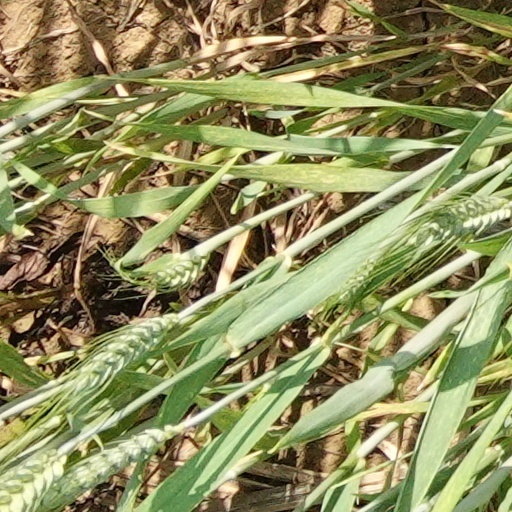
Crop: wheat